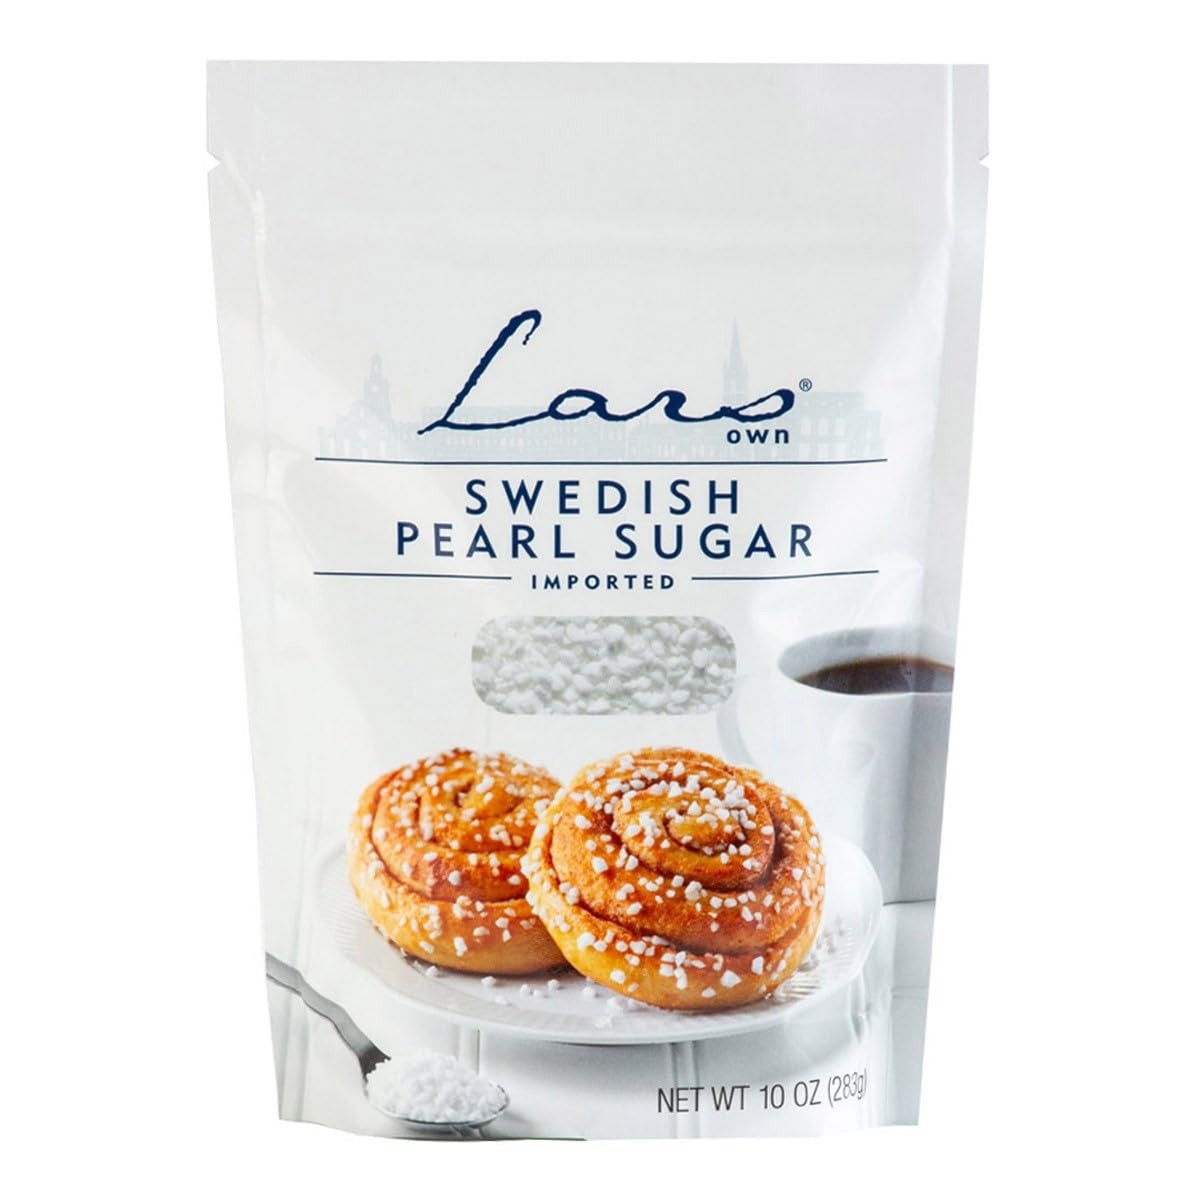
Item Name: Lars' Own Swedish Pearl Sugar, 10 Ounce
Bullet Point 1: Pearl sugar is granulated white sugar that is processed into small grains; The grains are then polished to a pearl like finish
Bullet Point 2: Lars Own pearl sugar is used to make traditional Belgian waffles; When added to the dough the sugar caramelizes and creates pockets of sweetness
Bullet Point 3: Pearled sugar adds a decorative touch to baked goods especially when food coloring is added
Bullet Point 4: This distinctive and especially sweet sugar does not melt when baked and retains it's appearance after baking
Value: 10.0
Unit: ounce

Price: 10